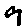
Label: 9